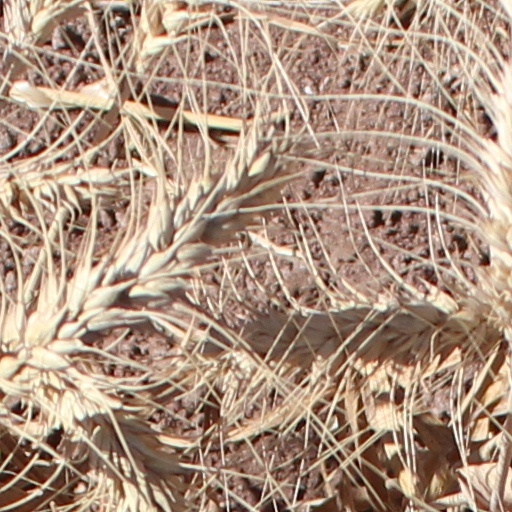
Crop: wheat